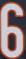
Number: 6